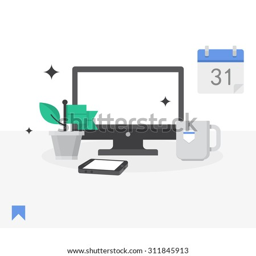
vector illustration of a modern flat style .